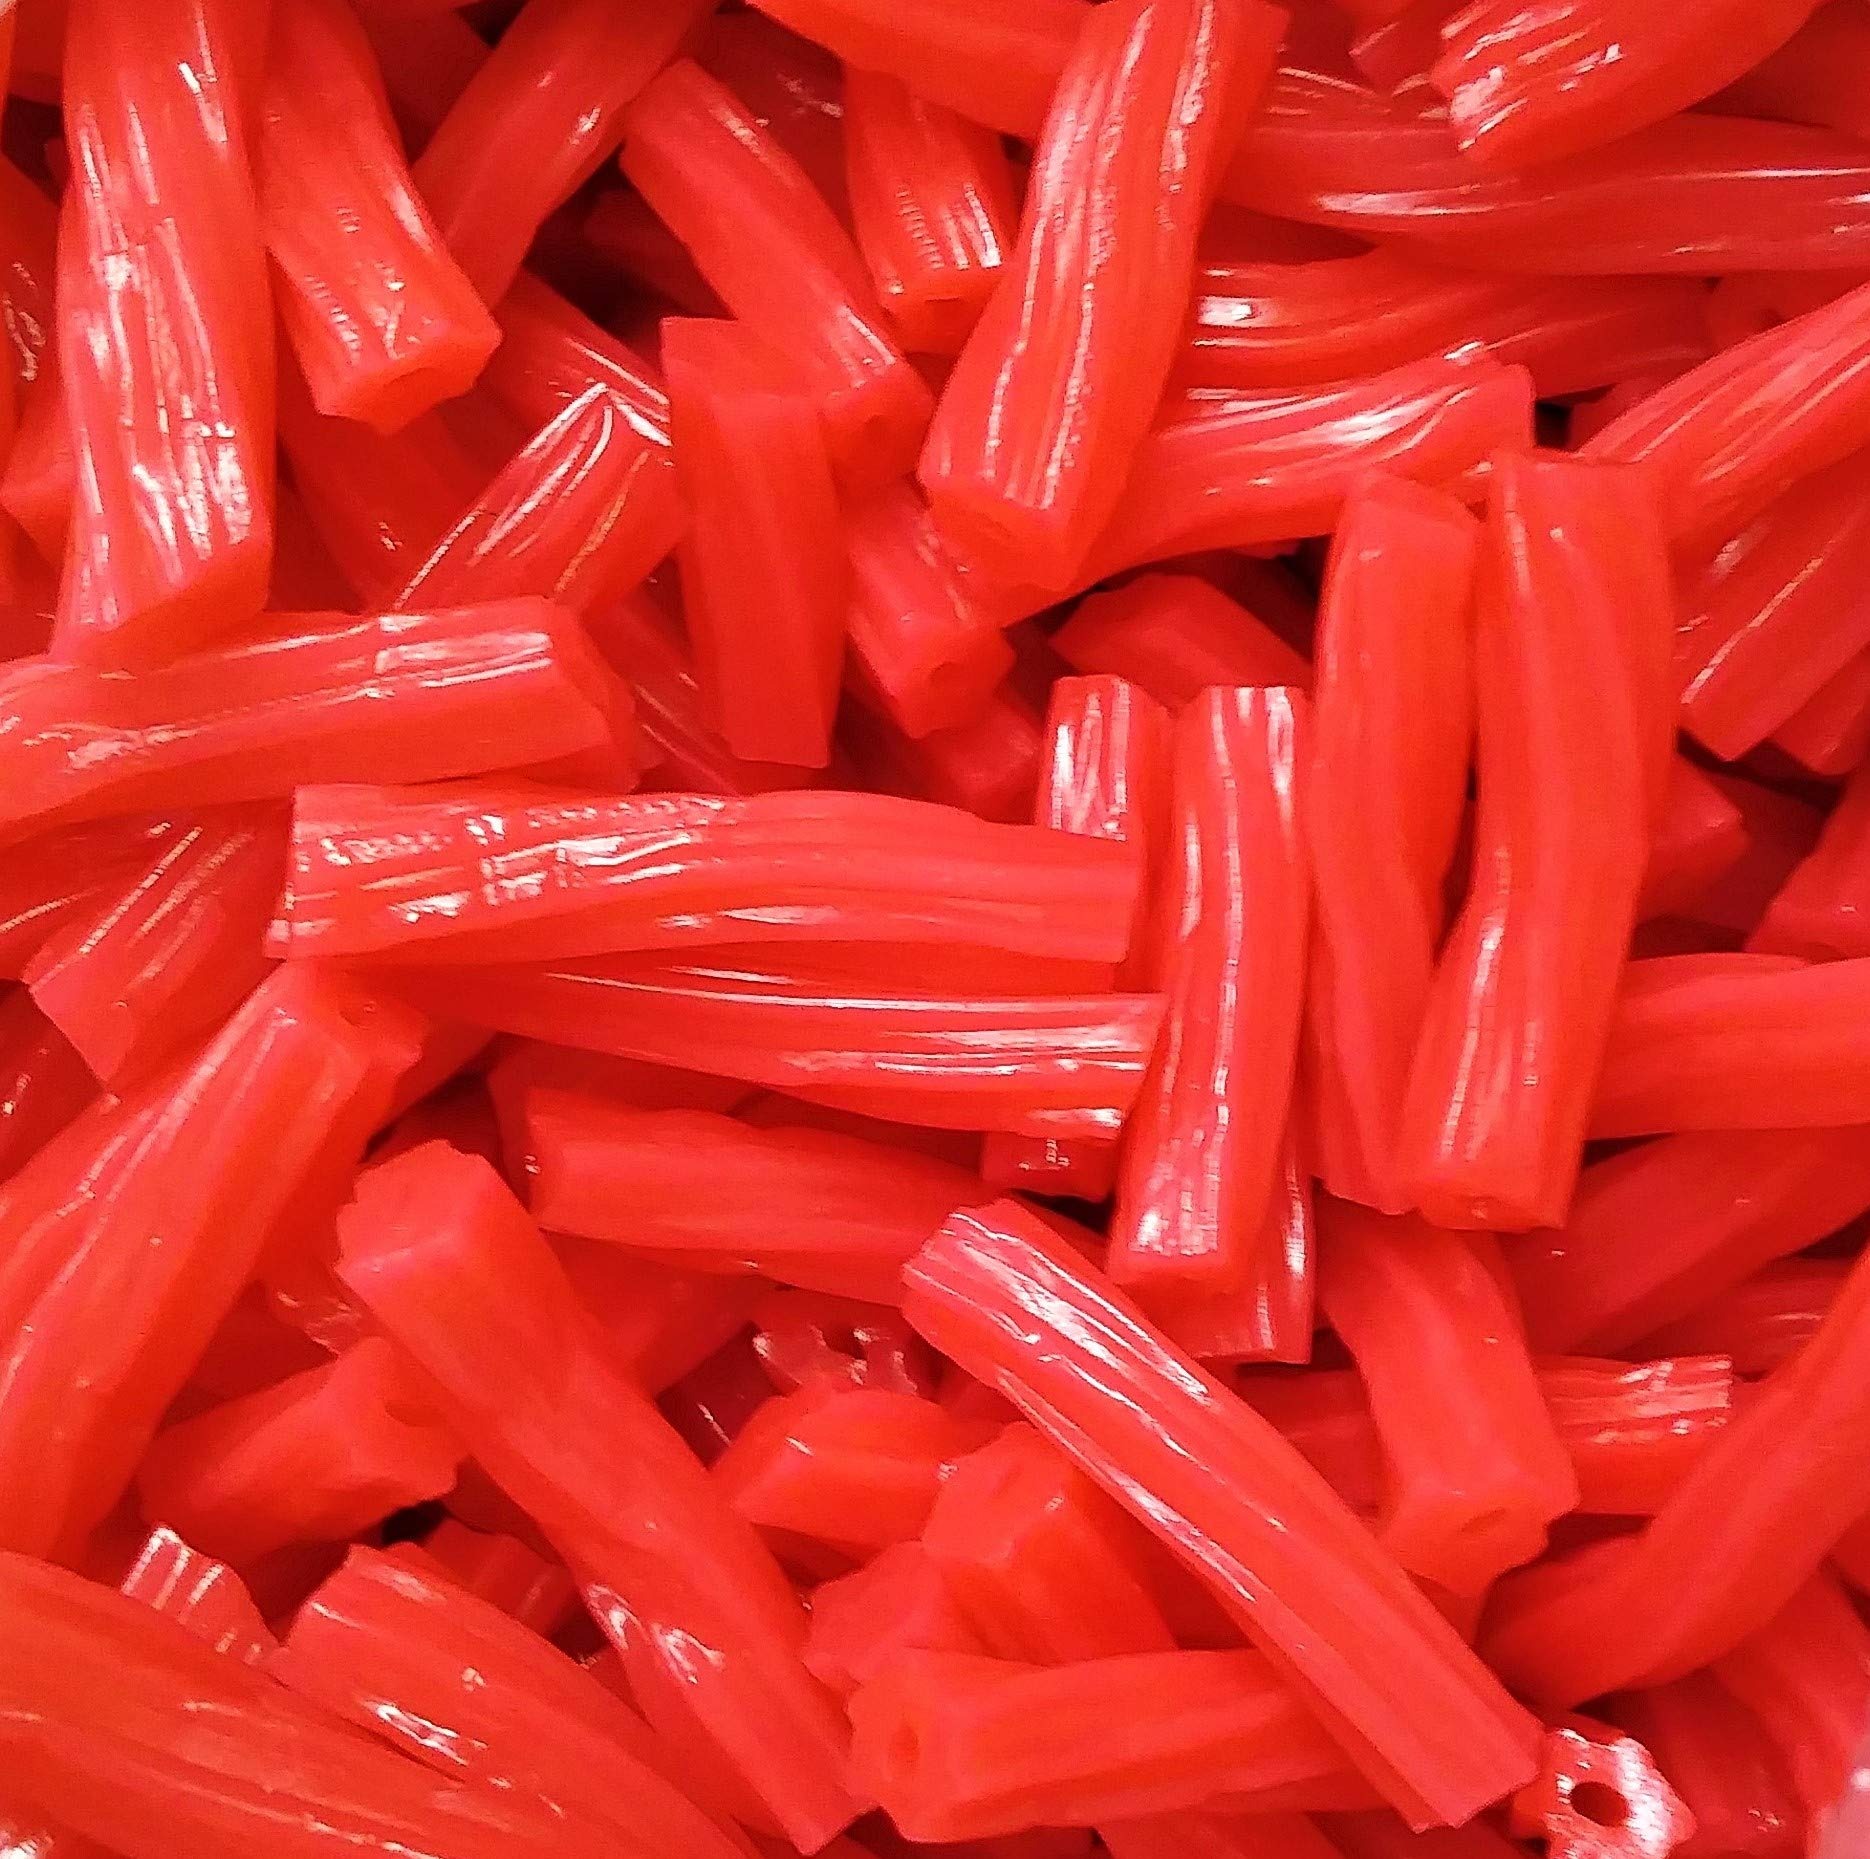
Item Name: Watermelon Licorice Bits by Its Delish, 4 lbs
Bullet Point 1: YUMMY and chewy watermelon licorice bits bursting with flavor
Bullet Point 2: VALUE SIZE Four Pounds (64 Oz) bulk bag Its Delish brand
Bullet Point 3: GREAT GIFT and treat for baby celebrations, showers, color themed events and candy buffets
Bullet Point 4: STOCK UP! Awesome candy snack to have at home, office, on the go, movie night, tailgate parties and any occasion!
Bullet Point 5: QUALITY Certified Kosher OU Parve Made in the USA Shipped to you fresh!
Value: 1.0
Unit: Count

Price: 28.99